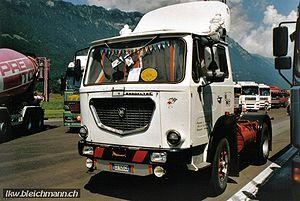
Lancia Veicoli Speciali est l'un des constructeurs automobiles italiens les plus anciens et réputé pour la qualité de ses fabrications. Créée à Turin en 1906, la société Lancia est toujours en activité bien qu'intégrée dans le groupe Fiat. La division Lancia Veicoli Industriali a été créée en 1912.
L’Esadelta est un camion fabriqué par le constructeur italien Lancia V.I., filiale de Lancia, à partir de 1959.